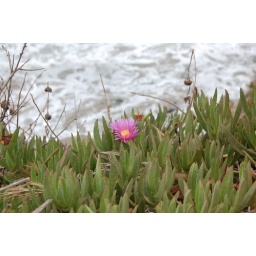
I liked the focus on the flower with the ocean in the background